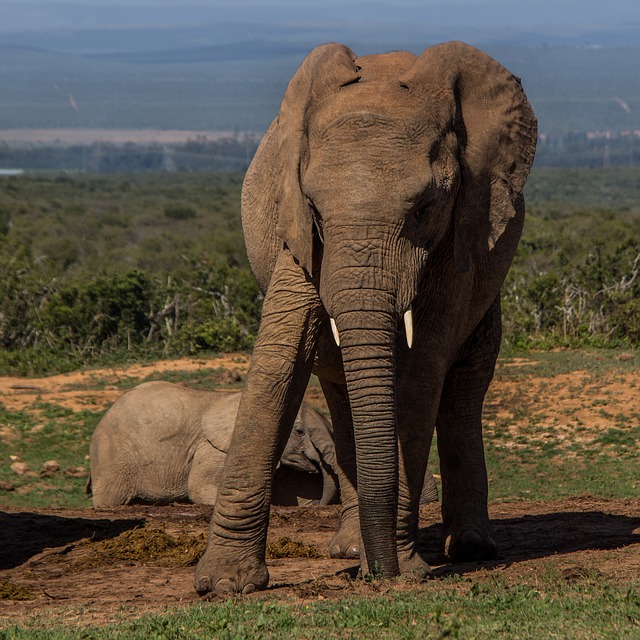
Label: elefante